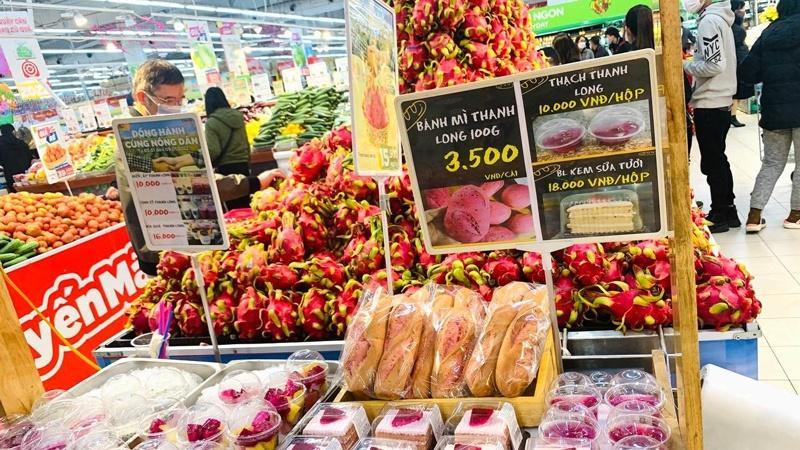
có nhiều sản phẩm thanh long ở bên trên quầy hàng